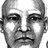
Emotion: neutral